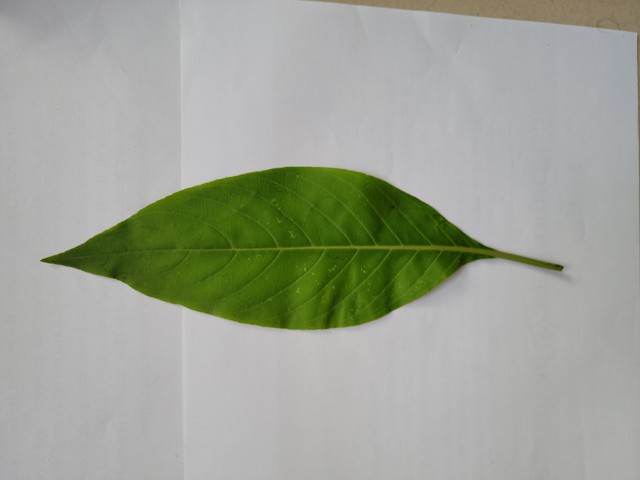
Plant: basok